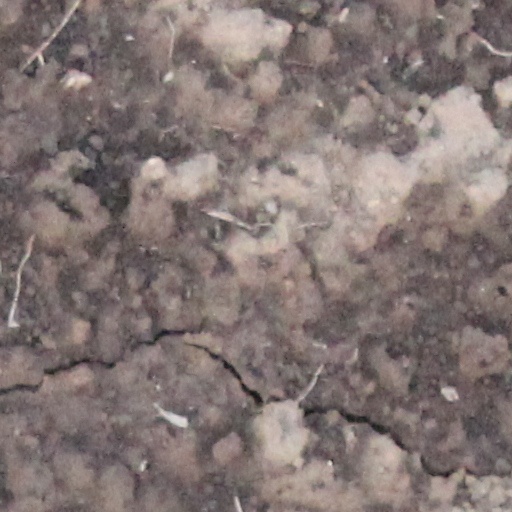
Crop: wheat